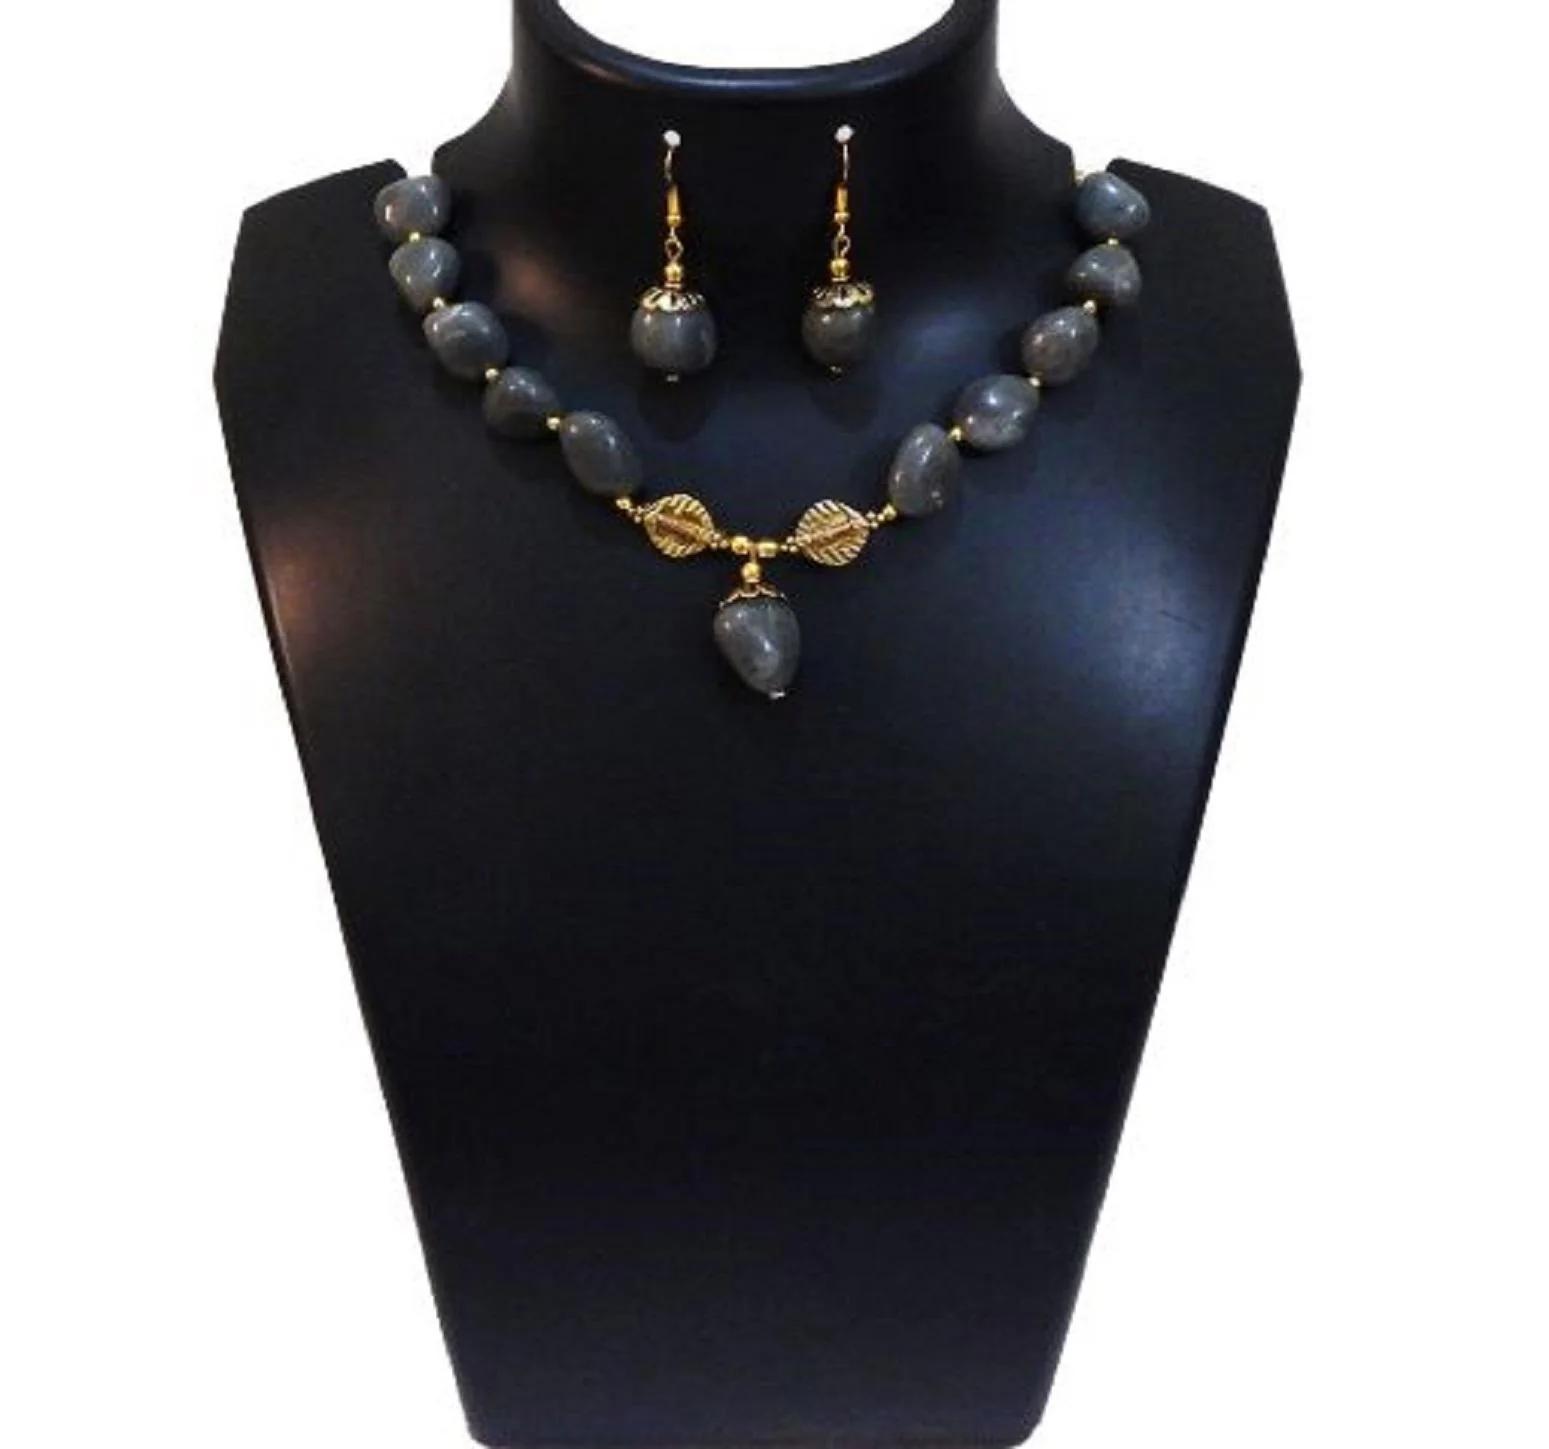
JAYA VISION ENTERPRISES Gemstone Sodalite Tumble for Throat Chakra Choker Necklace
Type: Necklaces
Brand: JAYA VISION ENTERPRISES
Price: Rs. 499
 Item Type : Semi Precious Gem Stone Sodalite Tumble Necklace,Style : Sodalite Tumble Stone Beads Necklace,Finishing Detail : Sodalite Tumble with Gold Polish Copper metal Finding Chokar Necklace with earrings.Sodalite brings about clearity of sound.